Heat (Irish TV series)

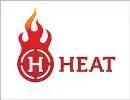

Heat is an Irish prime time reality television series broadcast on RTÉ One. The programme sees two professional chefs, Kevin Dundon and Kevin Thornton, attempt to train amateur participants to each compose a restaurant menu. Each chef has won one series each. Each series, of which there have so far been two, runs for six weeks. The first series began broadcasting weekly in July 2008, with Team Dundon winning. A second series followed in February 2009, airing on Tuesday nights at 20:30, with Team Thornton winning. Dundon has described the series as being akin to "a fly-on-the wall documentary inside the kitchen of a very high-end kitchen".